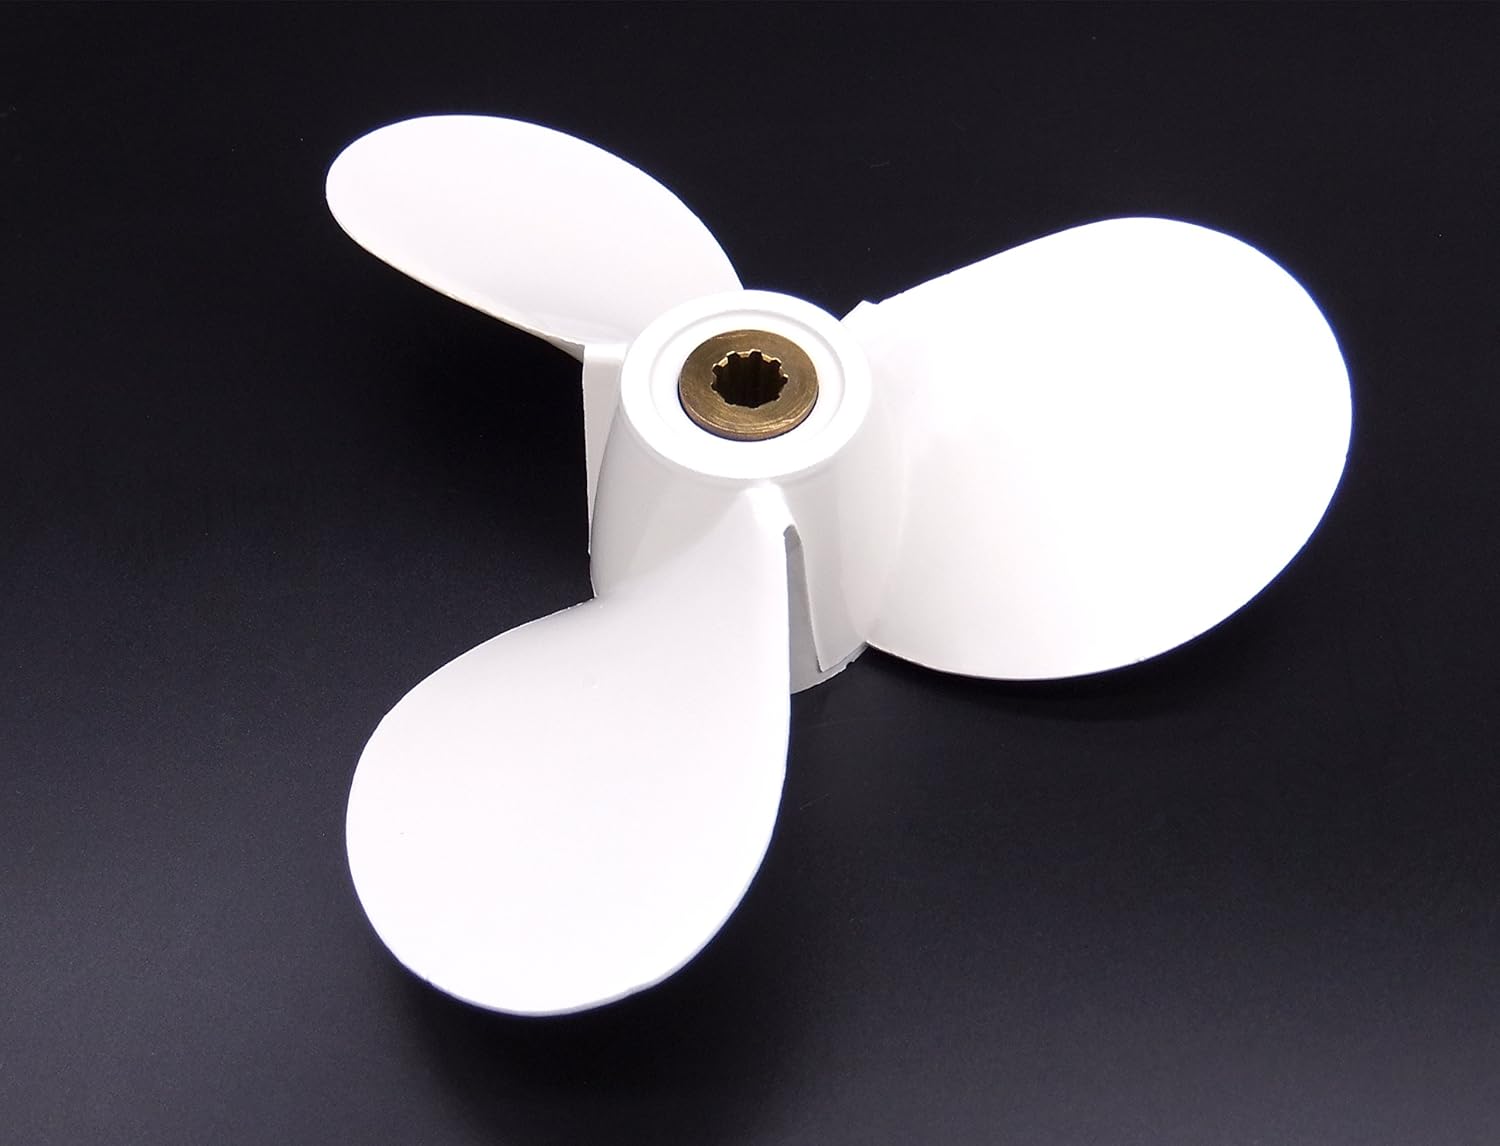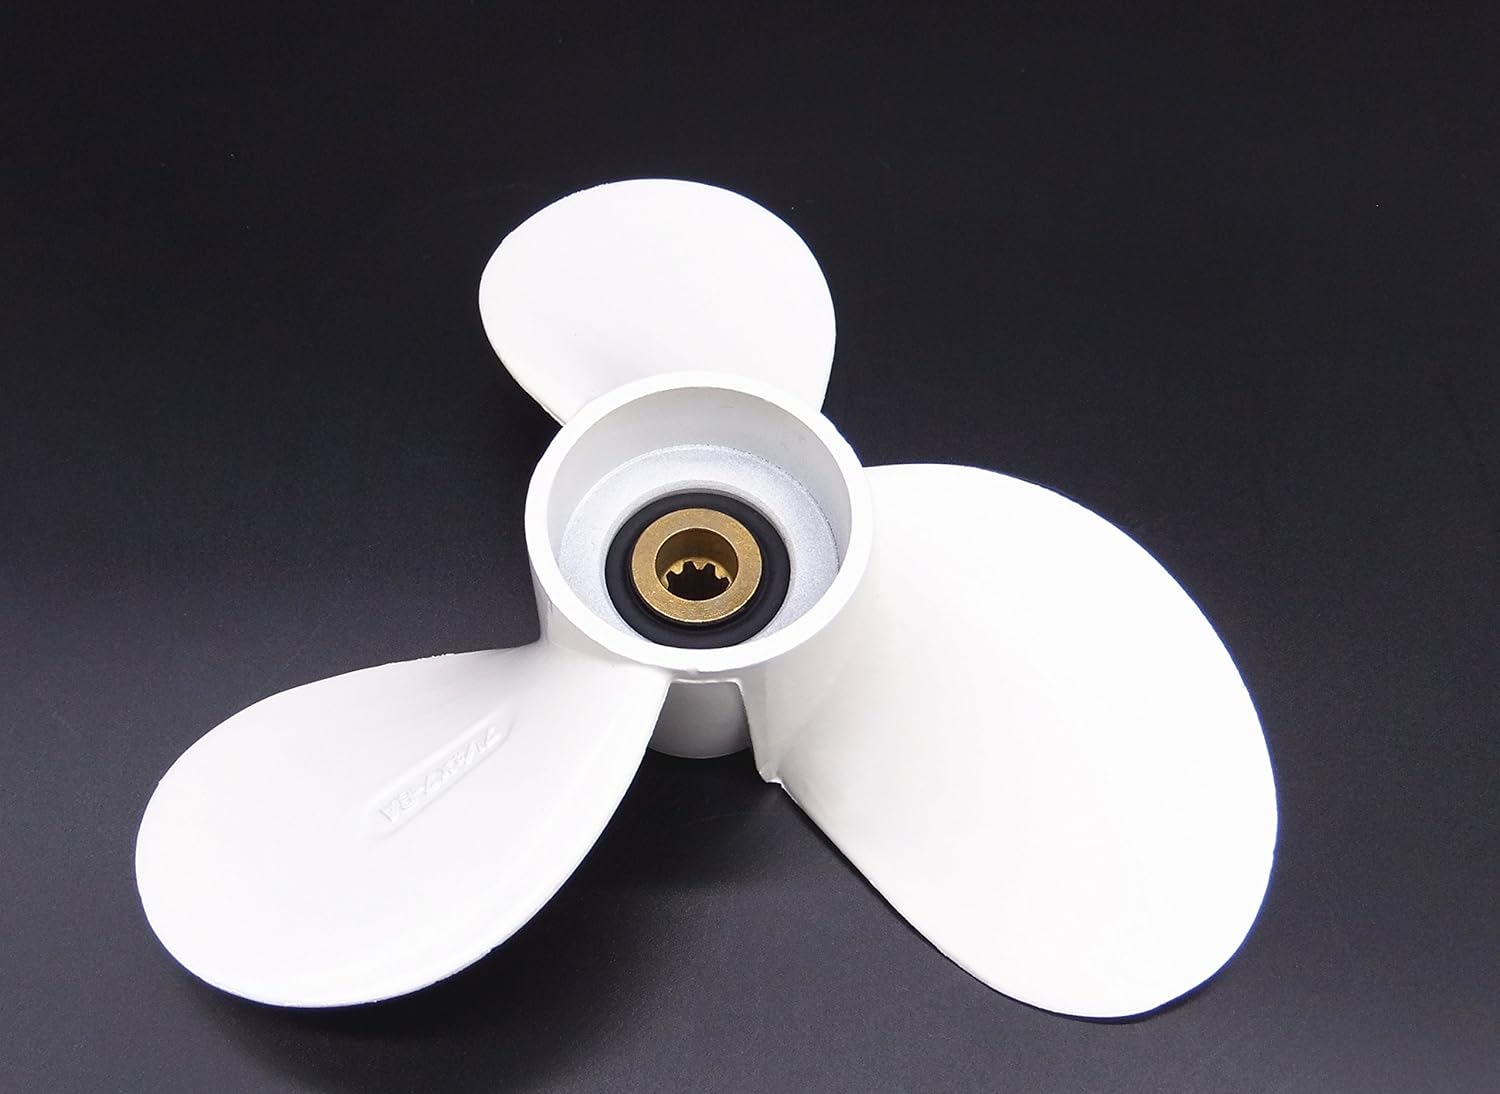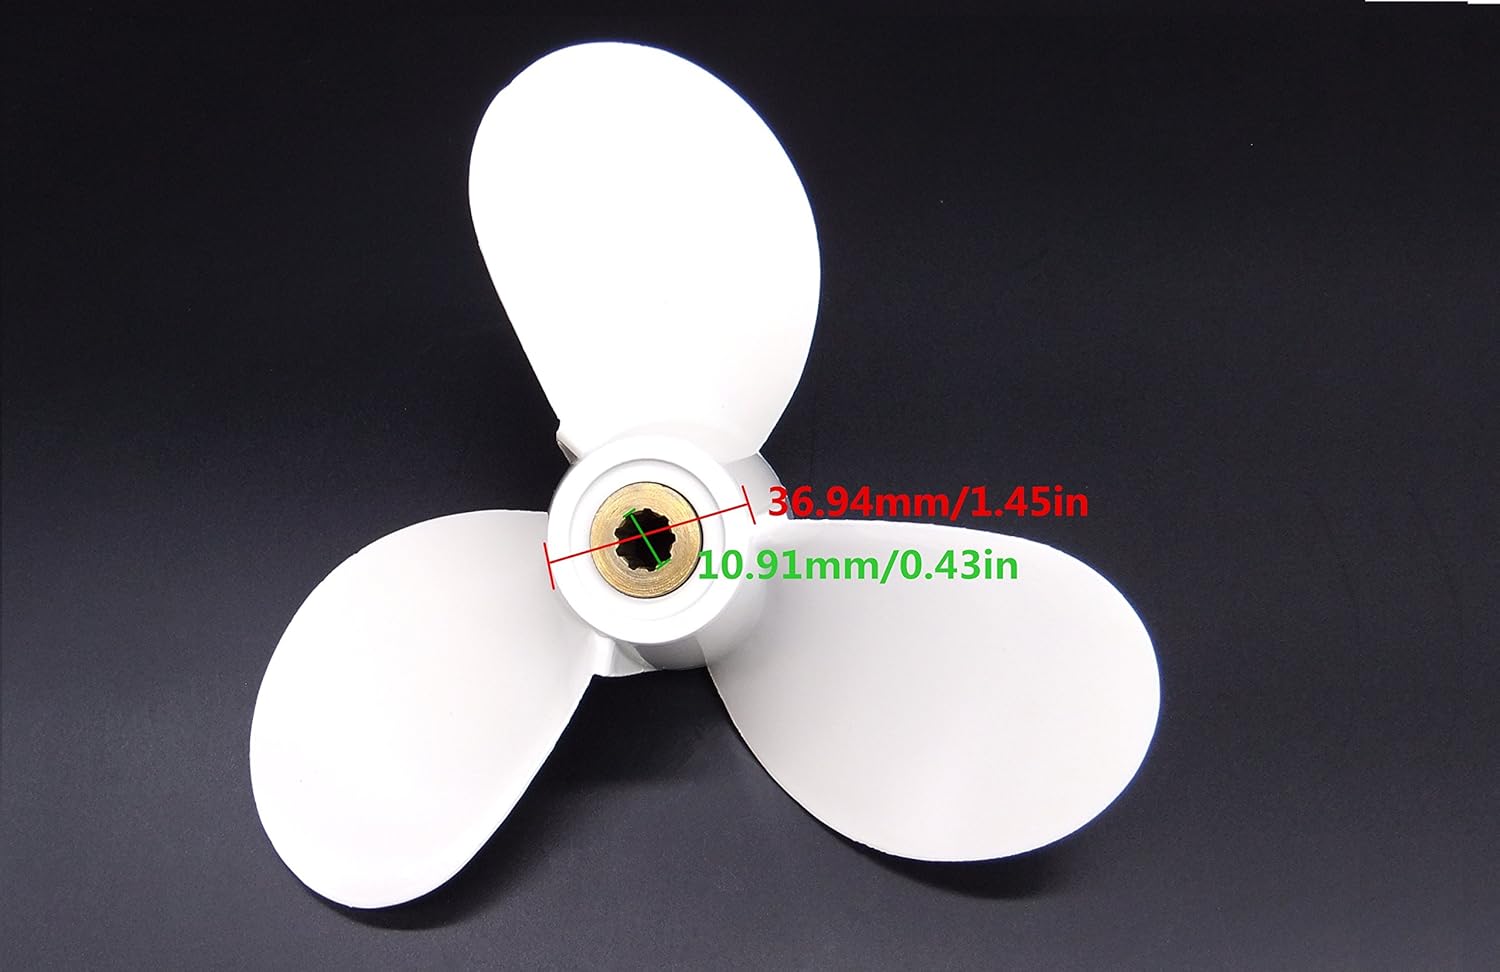
6E0-45943-00/01-EL 6EO F4-03070001 Aluminium Alloy Propeller 7 1/2X7-BA for Yamaha Parsun Makara 4hp 5hp 6hp F5A F6C 4A 4M 5M 5C F4 F6L F6S Outboard Motor 7.5x7 6E0-45943-01-00
Category: Automotive
Applications: fits Yamaha outboard motor: 4hp, 5hp, 6hp fits Yamaha following 2-stroke and 4-stroke models: 1992 4MHQ/4MLHQ /4MSHQ/4MLHR LOWER DRIVE 1 1993 4MLHR/4MSHR LOWER DRIVE 1C 1993 4MSHR LOWER DRIVE 1 1994 4MLHS/4MSHS/5MSHS LOWER CASING DRIVE 1 1995 4MLHT/5MLHT/5MLHT/5MSHT LOWER CASING DRIVE 1 1996 4MLHU/4MLHU2/4MSHU/4MSHU2/5MLHU/5MLHU2/5MSHU/5MSHU2 LOWER CASING DRIVE 1 1997 4MLHV/4MSHV/5MLHV/5MSHV LOWER CASING DRIVE 1 1998 4MLHW/4MSHW/5MLHW/5MSHW LOWER CASING DRIVE 1 1999 4MLHX/4MSHX/5MLHX/5MSHX LOWER CASING DRIVE 1999 F4MLHX/ F4MSHX LOWER CASING DRIVE 2 2000 5MLHY/5MSHY LOWER CASING DRIVE 1 2000 F4MLHY/F4MSHY LOWER CASING DRIVE 2 2001 5MSHKZ/5MSHZ LOWER CASING DRIVE 1 2001 F4MLHZ/ F4MSHZ LOWER CASING DRIVE 2 2002 5MSHA/ F4MLHA/ F4MSHA LOWER CASING DRIVE 2003 F4MLHB/ F4MSHB LOWER CASING DRIVE 2 2004 F4MLHC/ F4MSHC LOWER CASING DRIVE 2 2005 F4MLHD/ F4MSHD LOWER CASING DRIVE 2 2006 and Later F4LMHA/ F4MLH/ F4MSH/ F4SMHA/ F6LMHA/ F6SMHA LOWER CASING DRIVE 2 2006 and Later Rigging PROPELLERS F2.5 THROUGH F20
Features: Aluminum Alloy Material, Color: White | Number of Spline: 9, Number of Blades: 3 | Fit OEM Number: 6E0-45943-00-EL 6E0-45943-00-01-EL | Size: 7 1/2x7-BA | ENSURE: If there is any problem with the product, please do not hesitate to contact us, we will help you solve the problem.